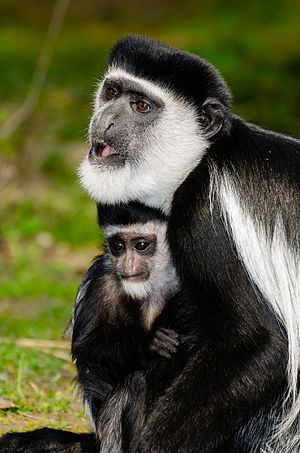
Kappeguereza
Kappeguerezaen er en primat i gruppen slankaber, der lever i store dele af det centrale og østlige Afrika. Den langhårede pels er overvejende sort, men med en hvid krans om ansigtet og en hvid kappe ned langs begge sider. Den meget lange hale er sort med hvid spids. Kropslængden er 52-57 cm. Tommelfingeren mangler som hos andre colobusaber. Kappeguerezaen er dagaktiv og lever i grupper, hvor en enkelt voksen han leder fire til fem hunner med unger. Territoriet forsvares bl.a. med kraftige brøl, der også kan høres om natten. Føden er ensidig og 70 procent af den kan bestå af blade fra en enkelt træart. Som hos andre bladædende aber består maven af flere afsnit og den indeholder mikroorganismer, der kan nedbryde cellulose.